Comparison of Chernobyl and other radioactivity releases

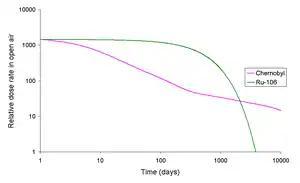
Normalized to the same first day dose rate. (logarithmic scale).

While both events released Cs, the isotopic signature for the Goiânia accident was much simpler. It was a single isotope which has a half-life of about 30 years. To show how the activity vs. time graph for a single isotope differs from the dose rate due to Chernobyl (in the open air), the adjacent chart is shown with calculated data for a hypothetical release of Ru.